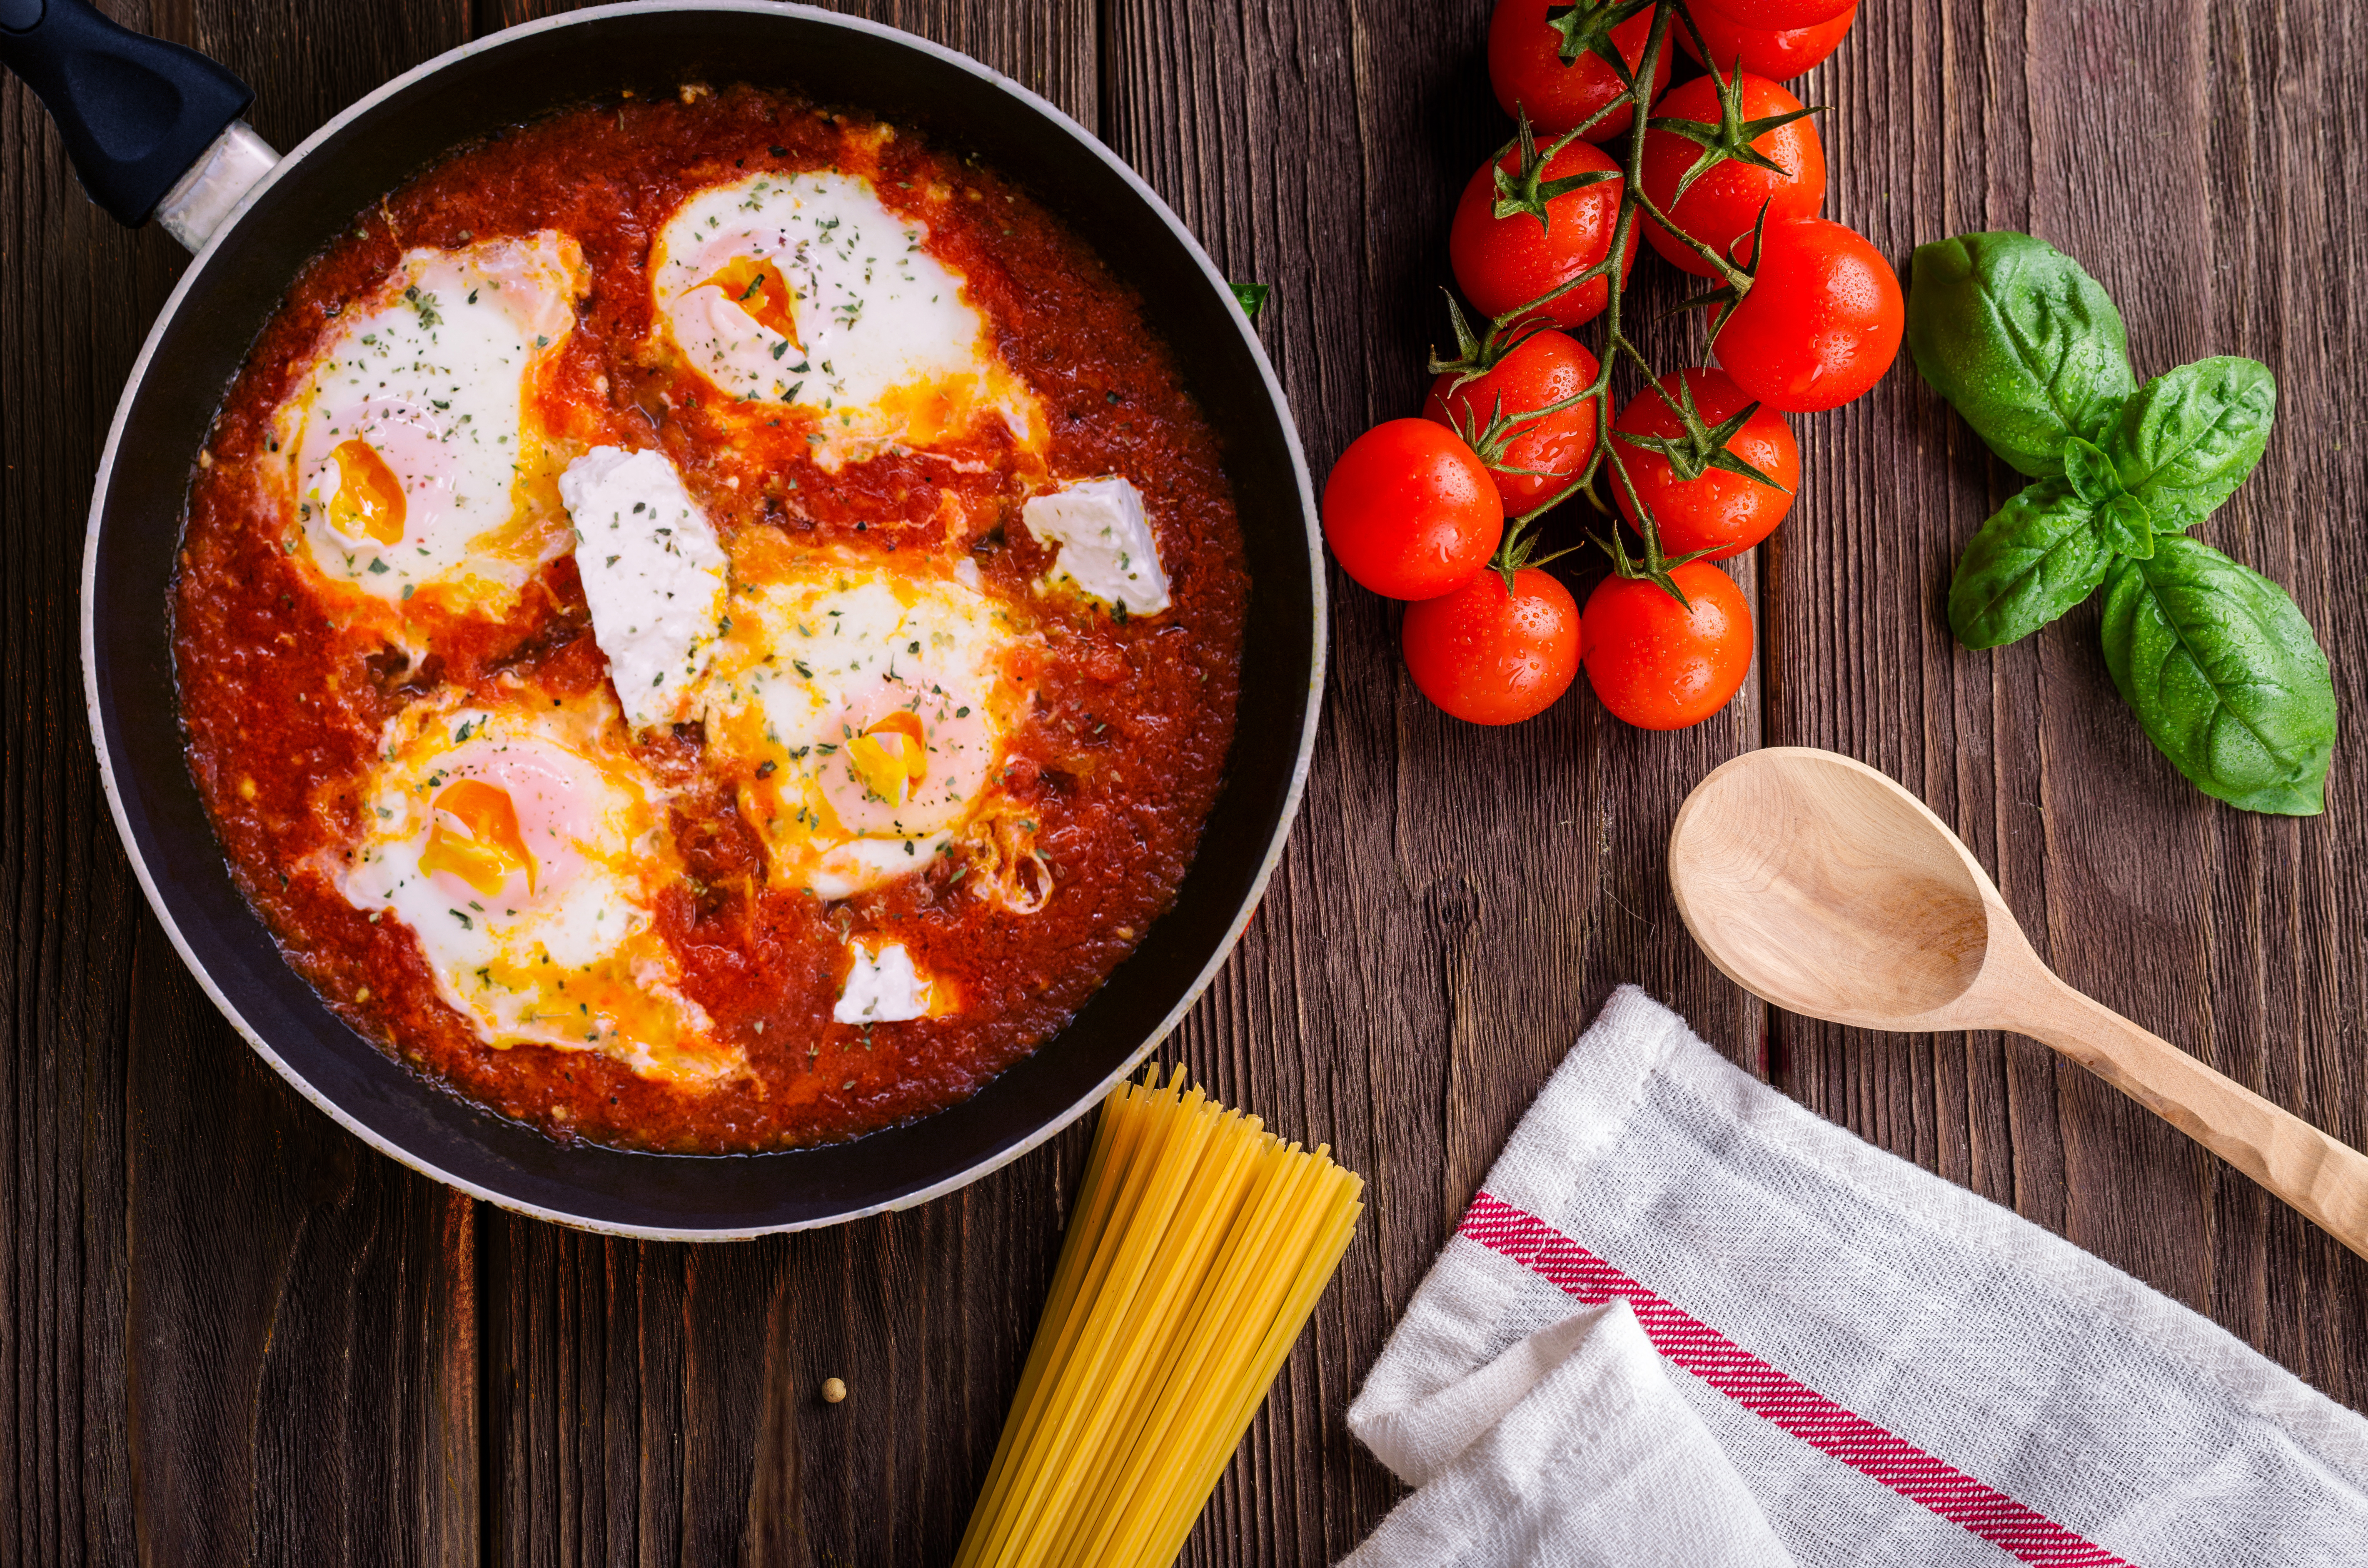
dish, meal, food, vegetable, recipe, cuisine, vegetarian food, parmigiana